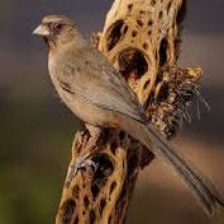
Species: ALBERTS TOWHEE
Scientific name: PIPILO ABERTI